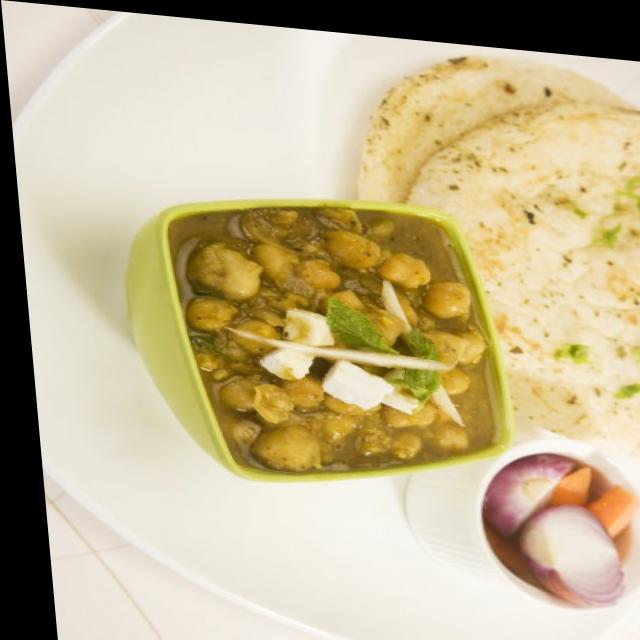
Dish: chole